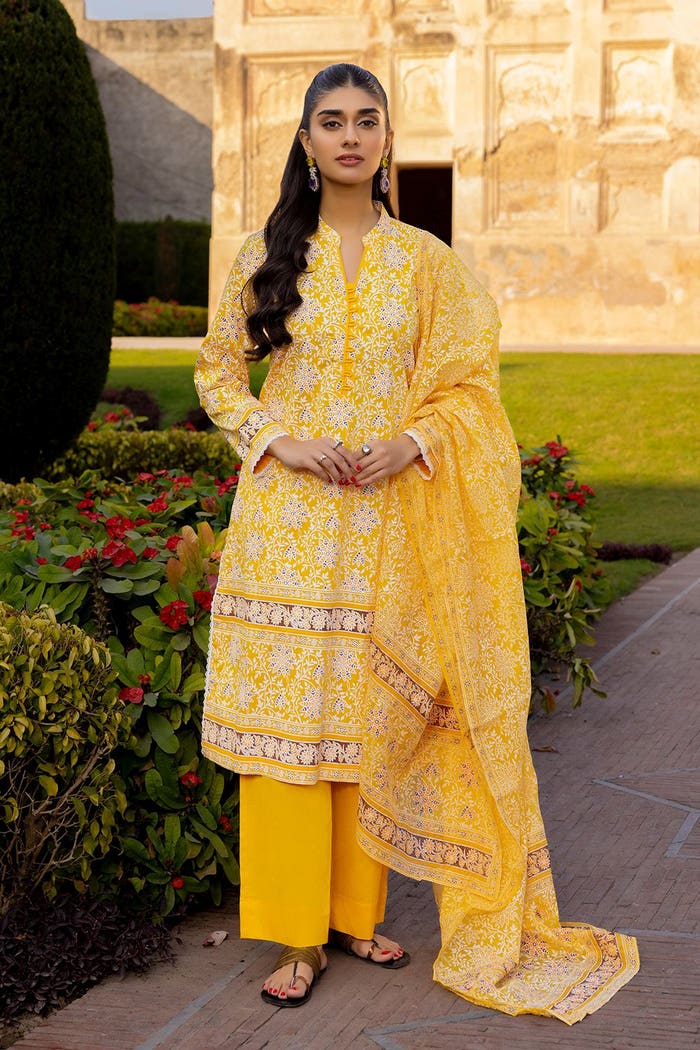
yellow kashmiri embroidered salwar